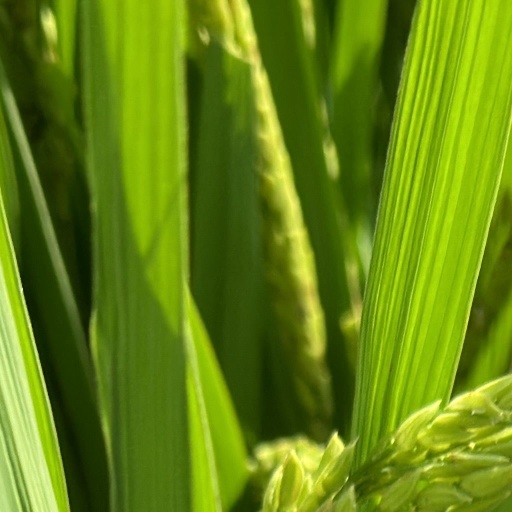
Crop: rice